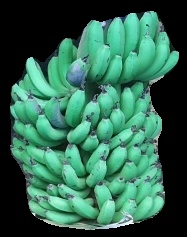
Variety: pachbale
Grade: grade1